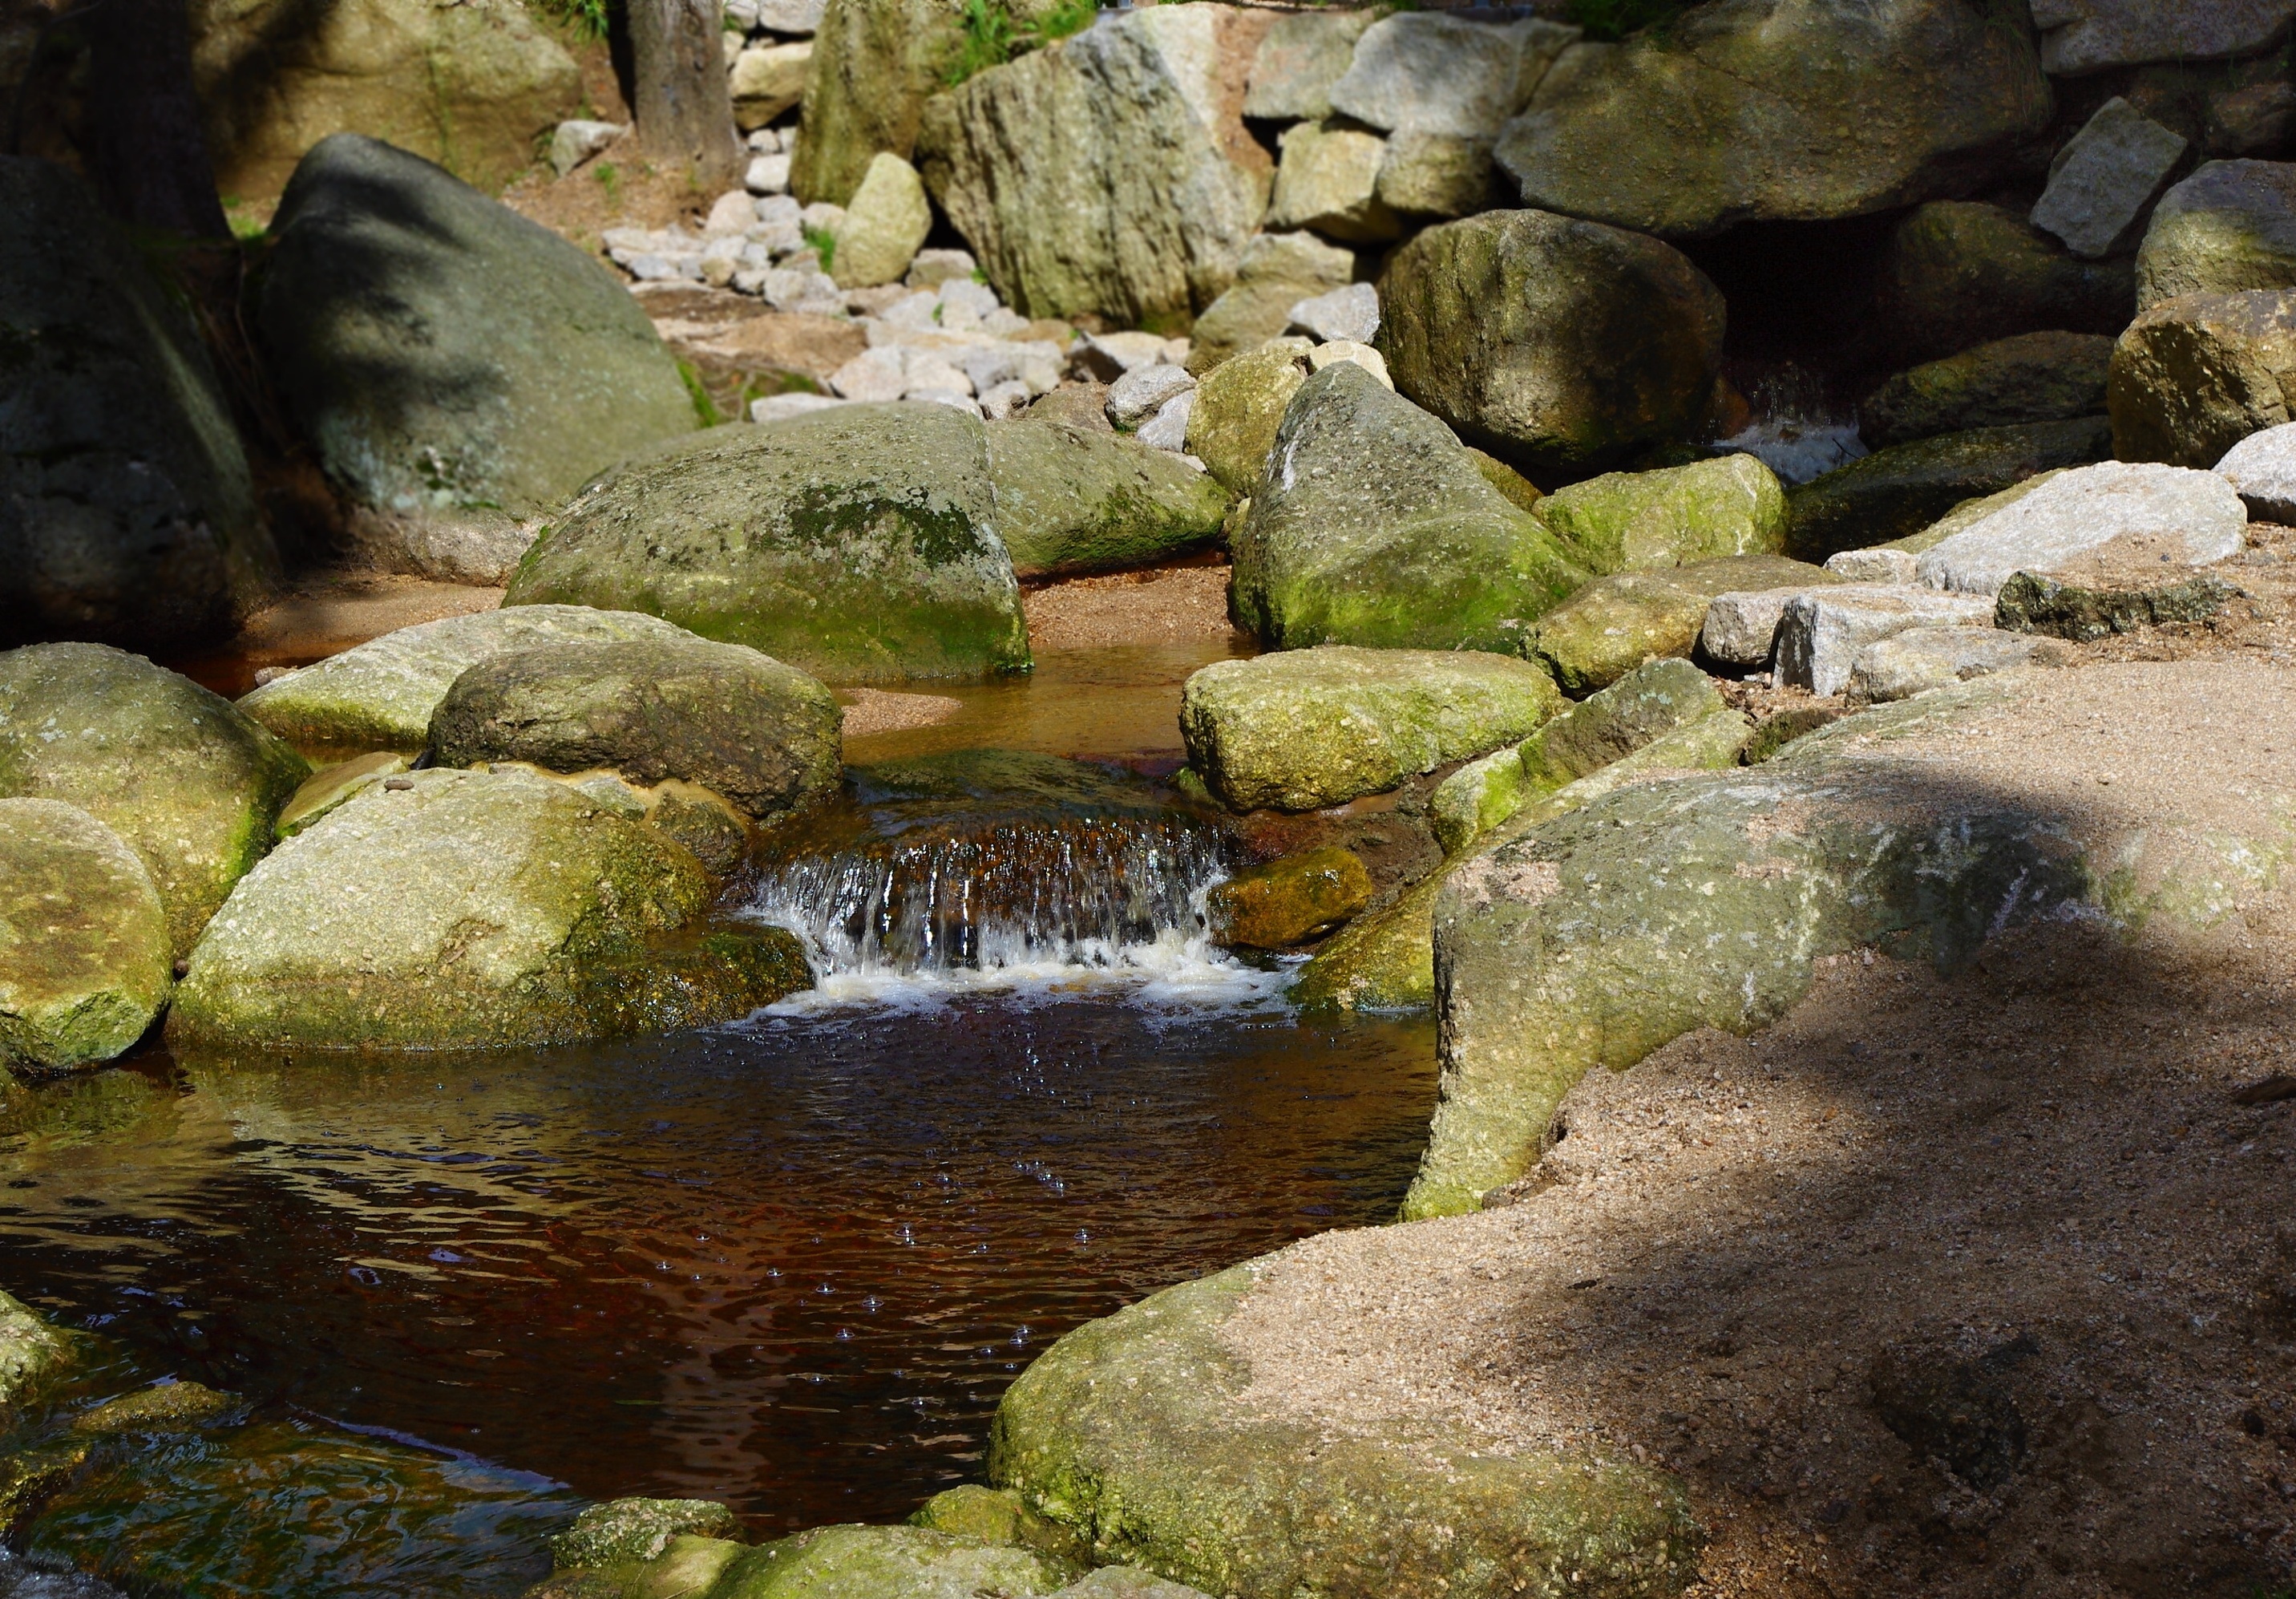
landscape, water, nature, forest, rock, wilderness, river, pond, stream, autumn, rapid, body of water, rocks, stones, bank, woodland, water feature, watercourse, running water, a stream of water, creek bed